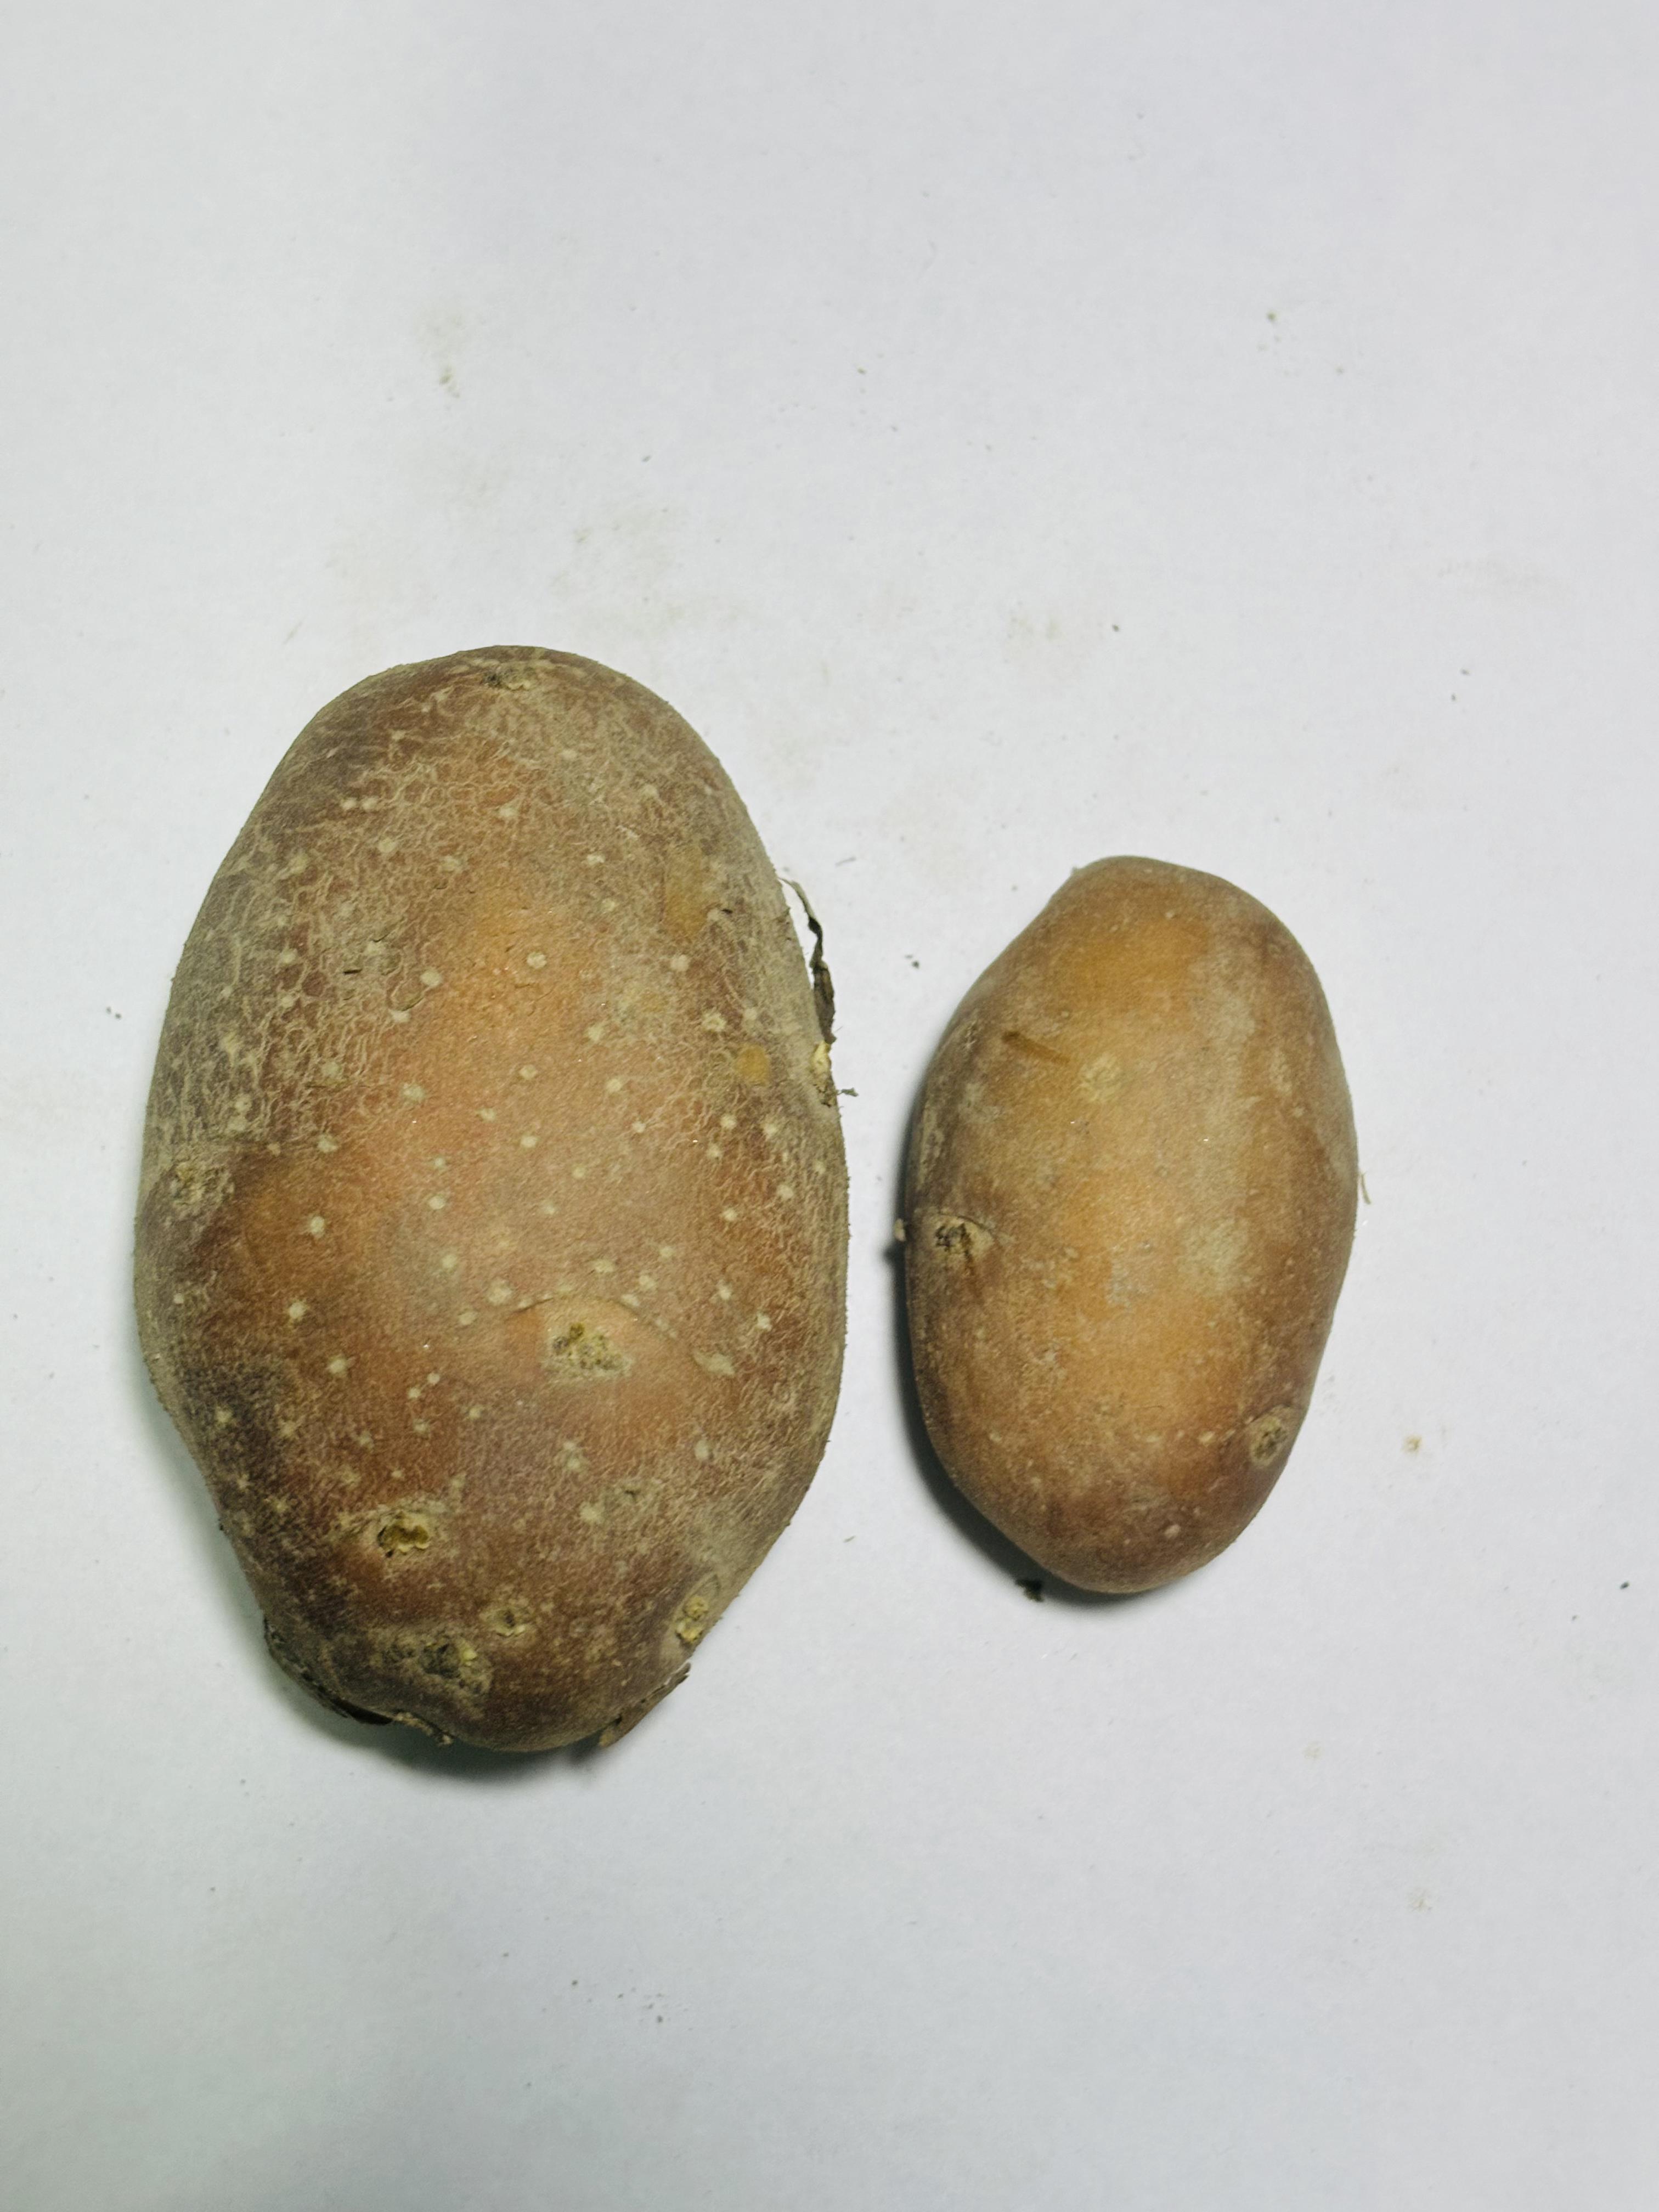
Label: Potato